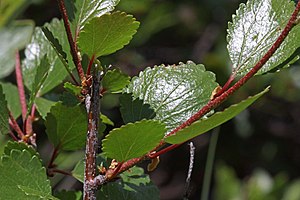
Kirtelbirk
Kirtelbirk (Betula glandulosa)